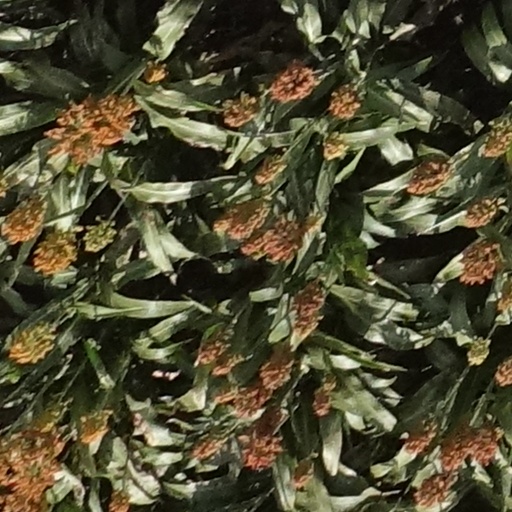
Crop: sorghum